János Haraszti

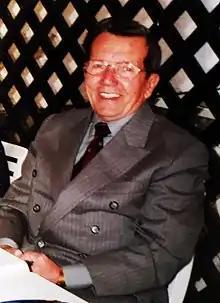
Dr. János Haraszti

János Haraszti, Dr. (Kaposvár, 29 October 1924 – Budapest, 22 October 2007) was a veterinarian, university teacher, and researcher. He used to be the key figure of Hungarian reproductive biology research. He became one of the first members of the Hungarian Academy of Sciences as a veterinarian. He was the Secretary of the Committee of Veterinary Medicine of the Hungarian Academy of Science and President of the Association of Hungarian Veterinarians.